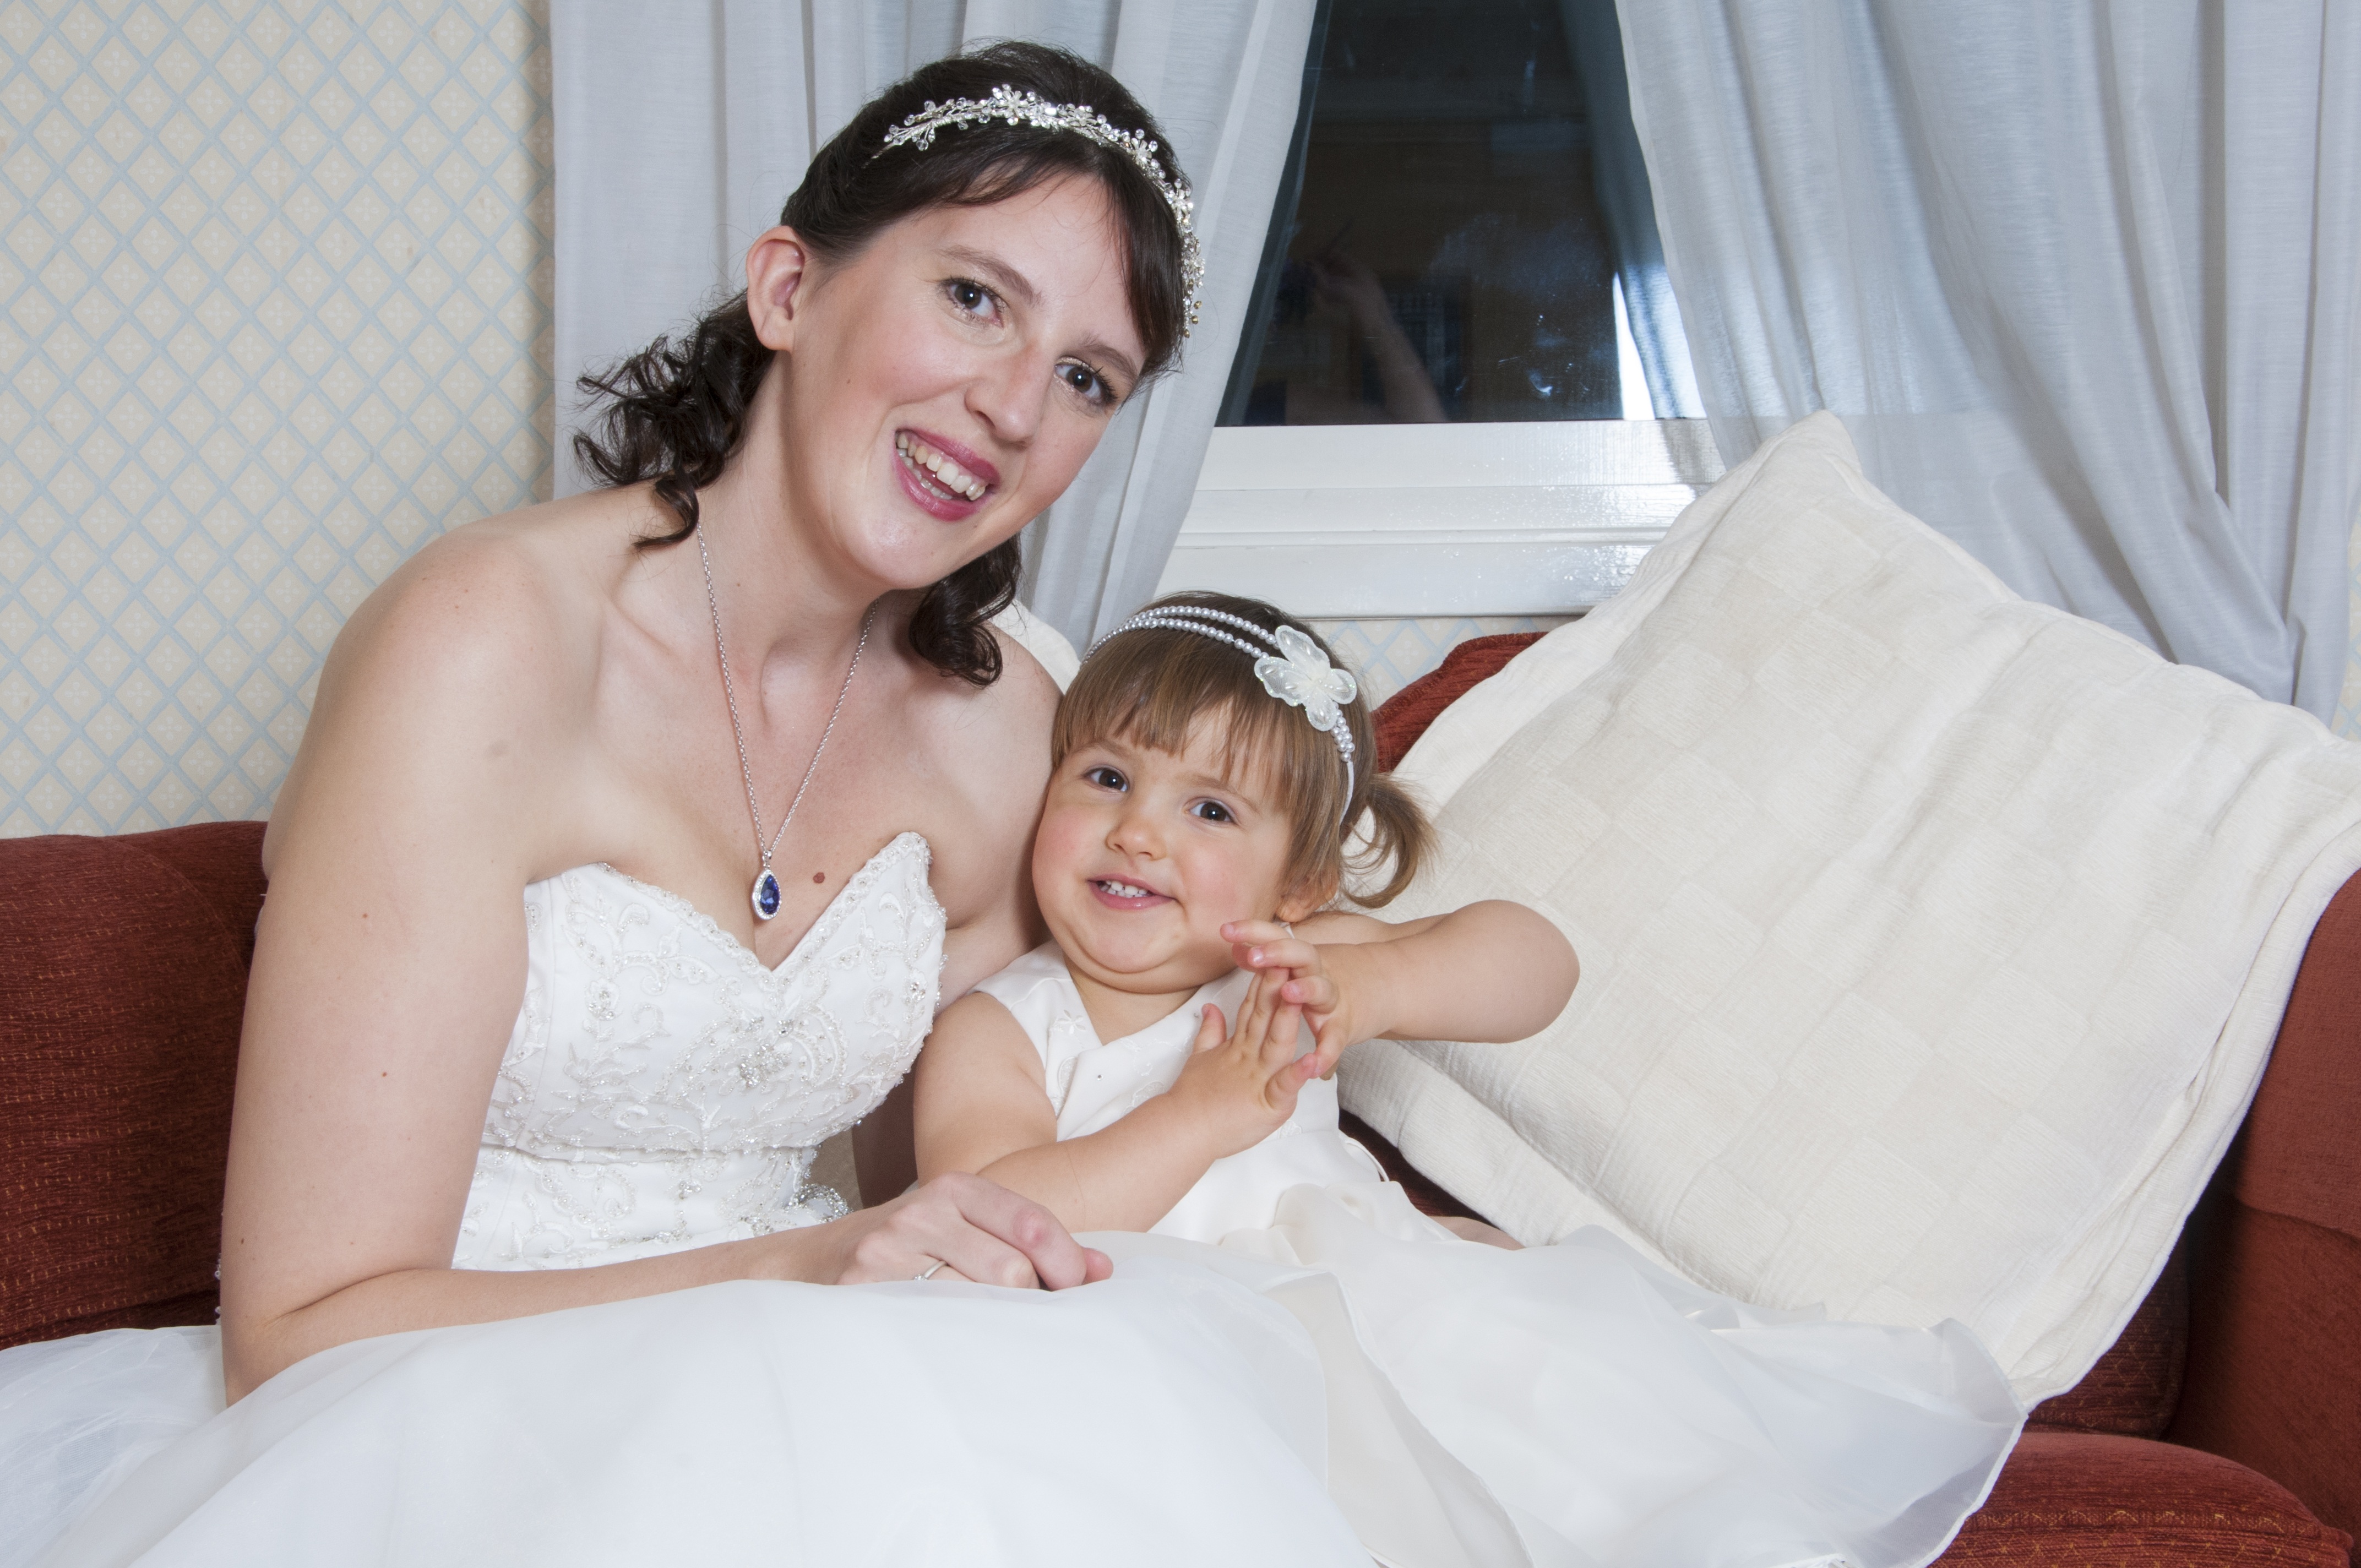
person, woman, female, celebration, child, wedding, bride, marriage, parent, ceremony, affection, dress, mother, happy, women, daughter, mother and daughter